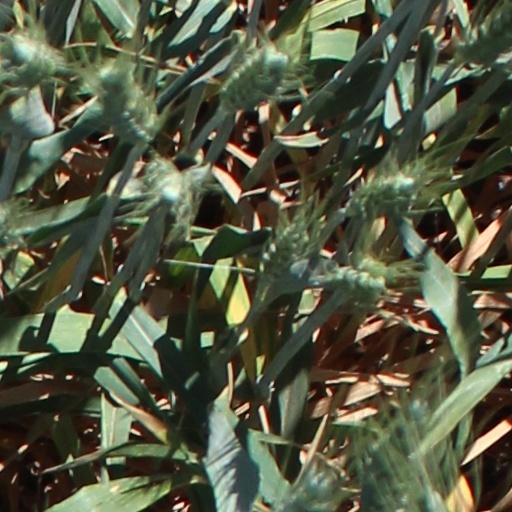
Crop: wheat